Walter Mössinger

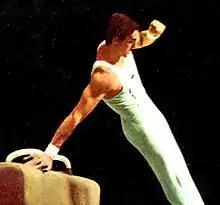
Mössinger at the 1972 Summer Olympics

Walter Mössinger (1 March 1949 – 3 March 2024) was a German artistic gymnast. He competed at the 1972 Summer Olympics and 1974 World Artistic Gymnastics Championships and placed fifth with West German teams on both occasions. Mößinger died on 3 March 2024, at the age of 75.